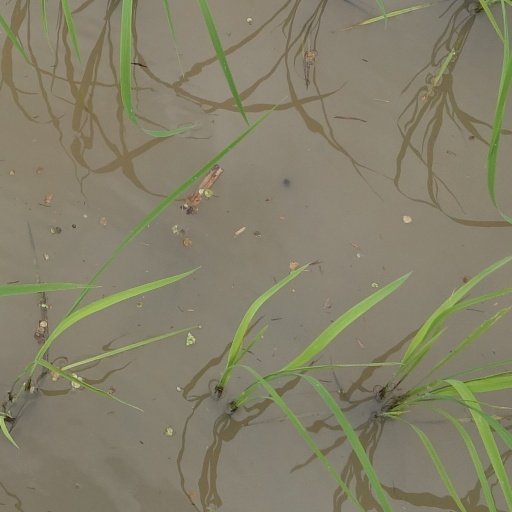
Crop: rice